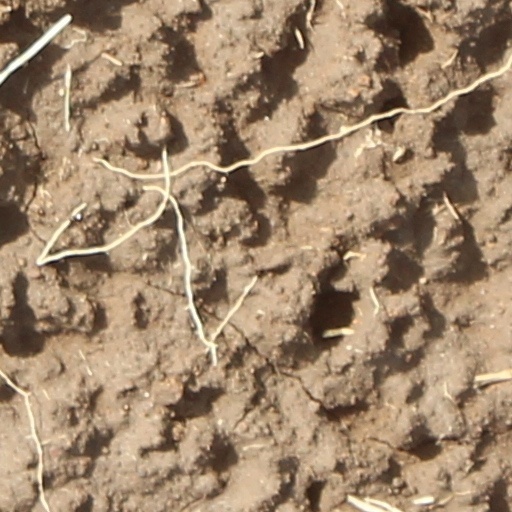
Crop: wheat